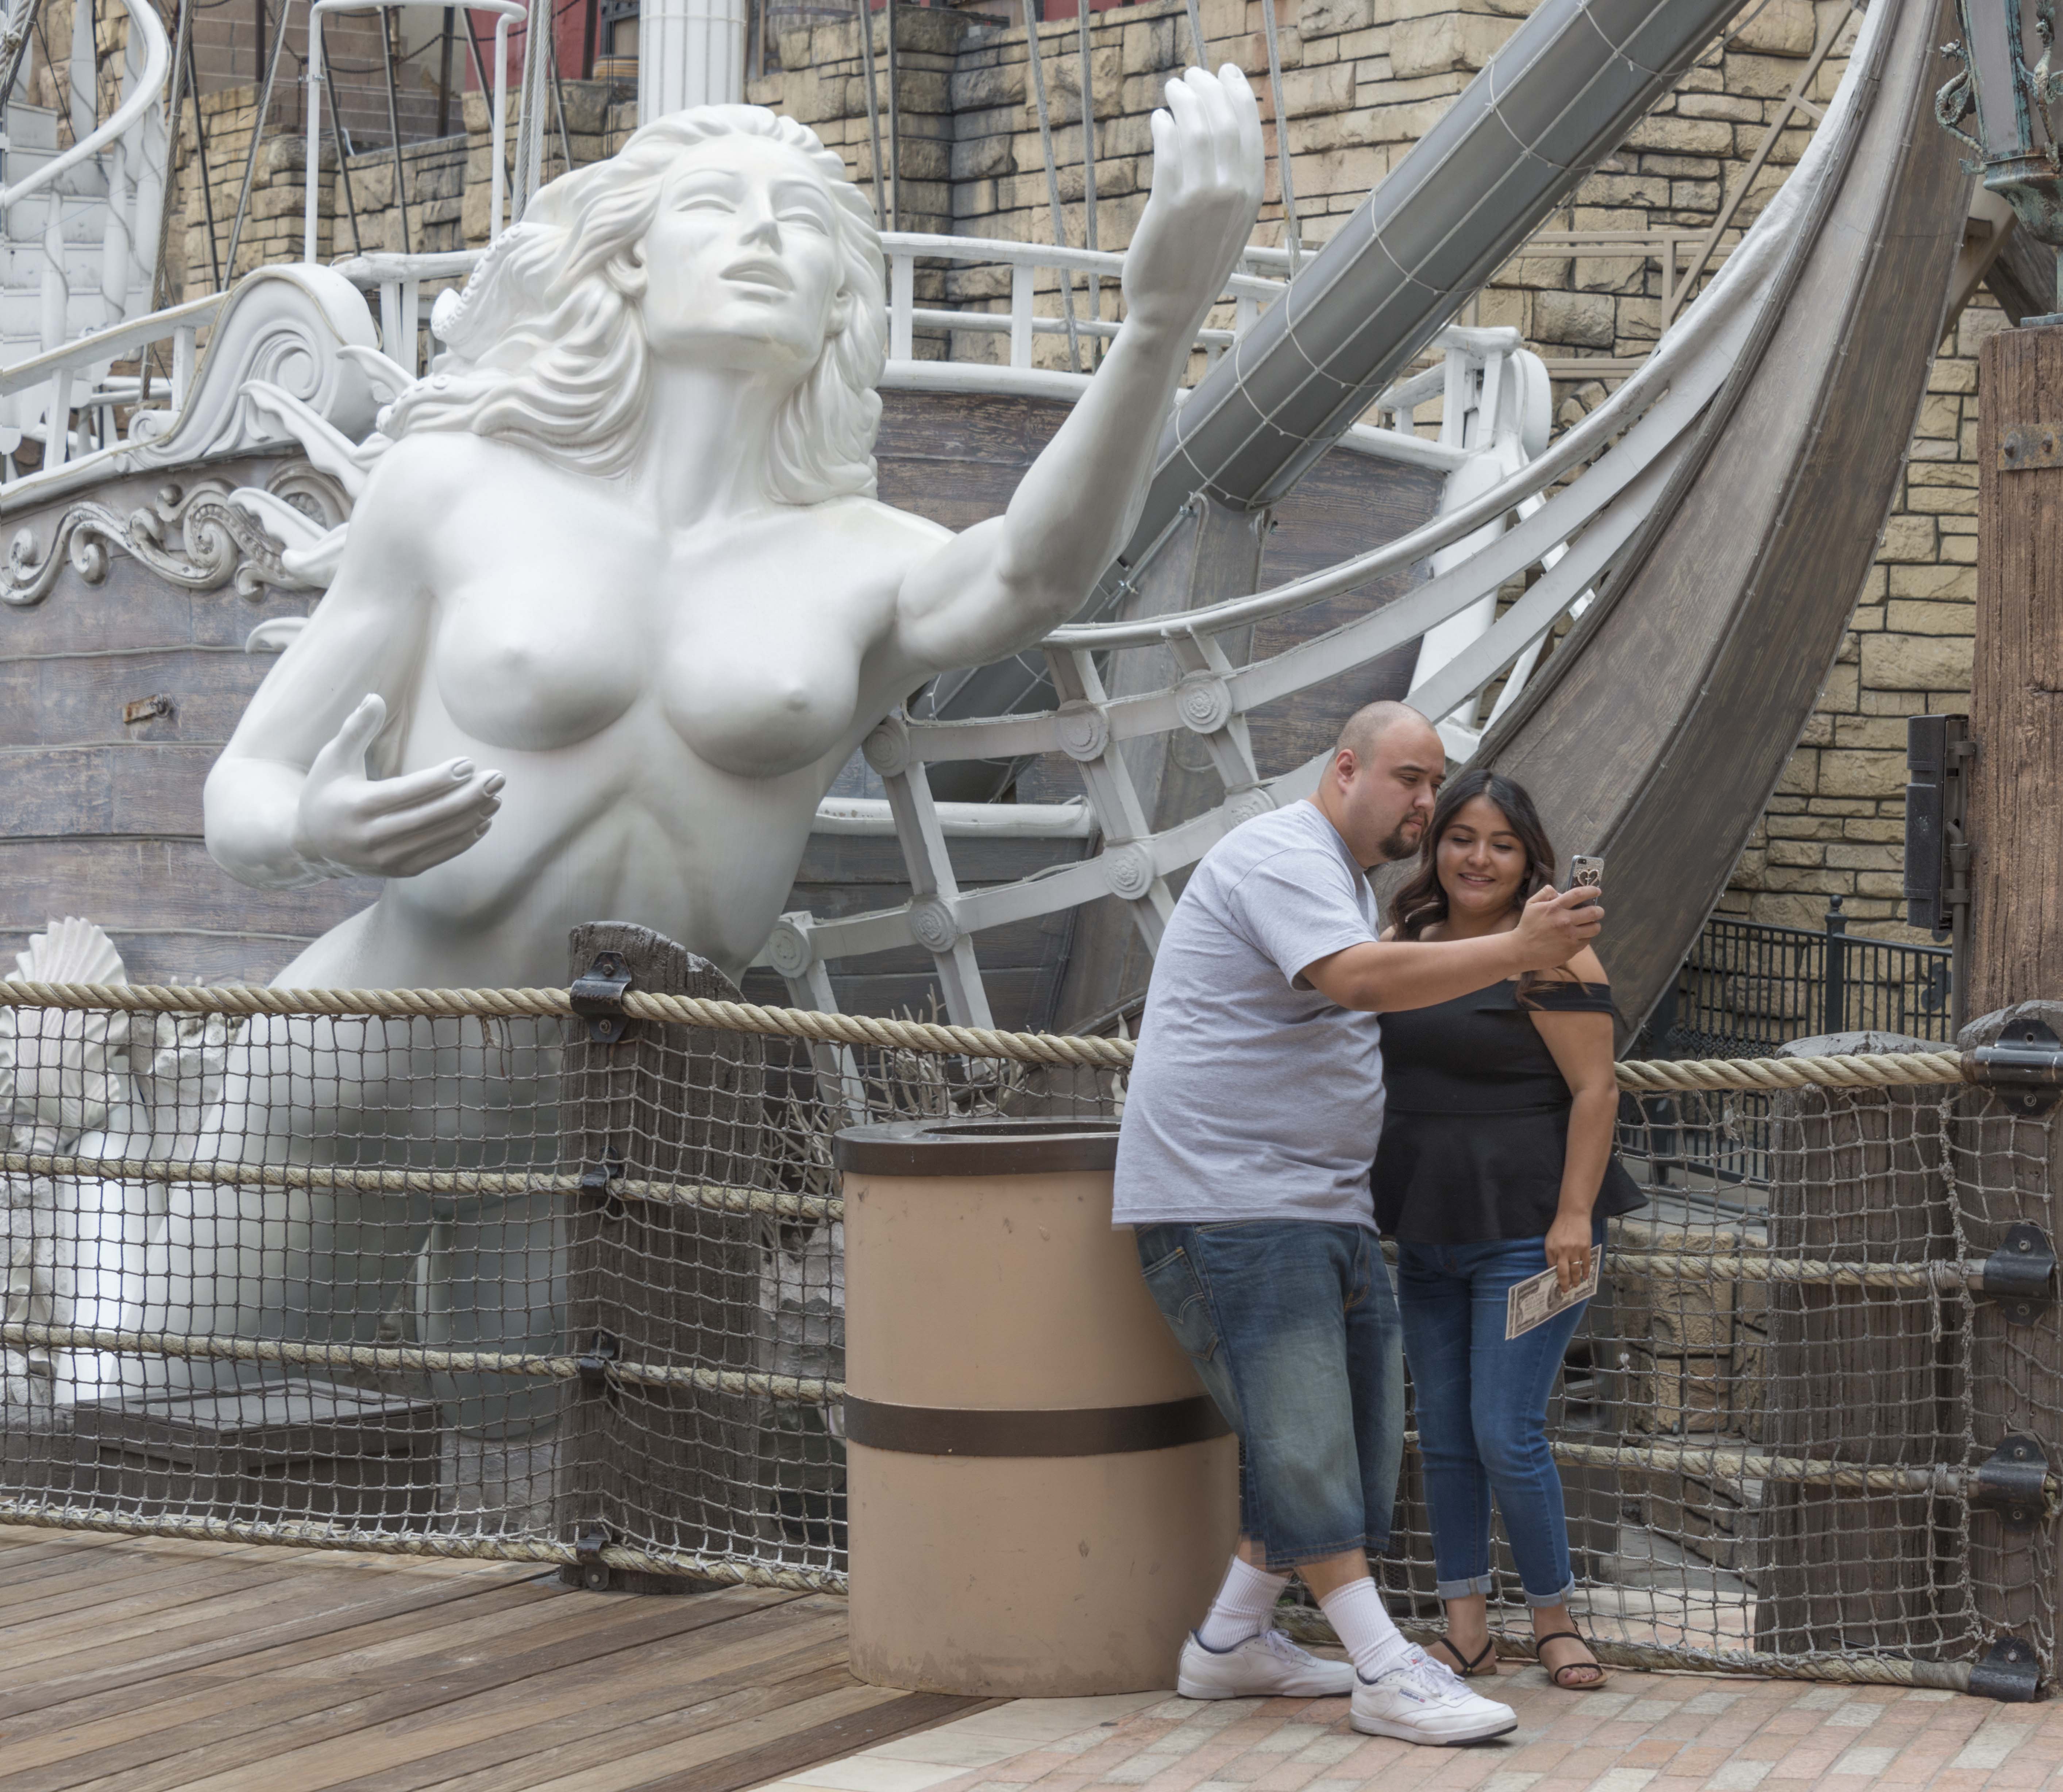
monument, statue, sculpture, art, temple, nevada, lasvegas, treasureislandhotel, clarkcounty, nikkor283003556vr